Graeme Hall Nature Sanctuary

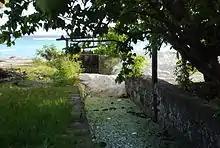
The government channel and sluice - that has been deliberately closed and damned to stop the sea from replenishing the swamp.

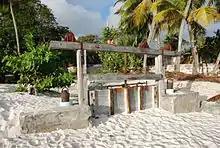
The government sluice - that has been deliberately closed and damned to stop the sea from replenishing the swamp.

Graeme Hall Nature Sanctuary occupies 42 per cent of the Ramsar wetland at Graeme Hall, in Christ Church, Barbados. It is currently managed by the Barbados Wetlands Trust and the Protector of the Trust is Anthony Da Silva. The Trust was formed by Da Silva in late 2024 and the property was purchased in December 2024.